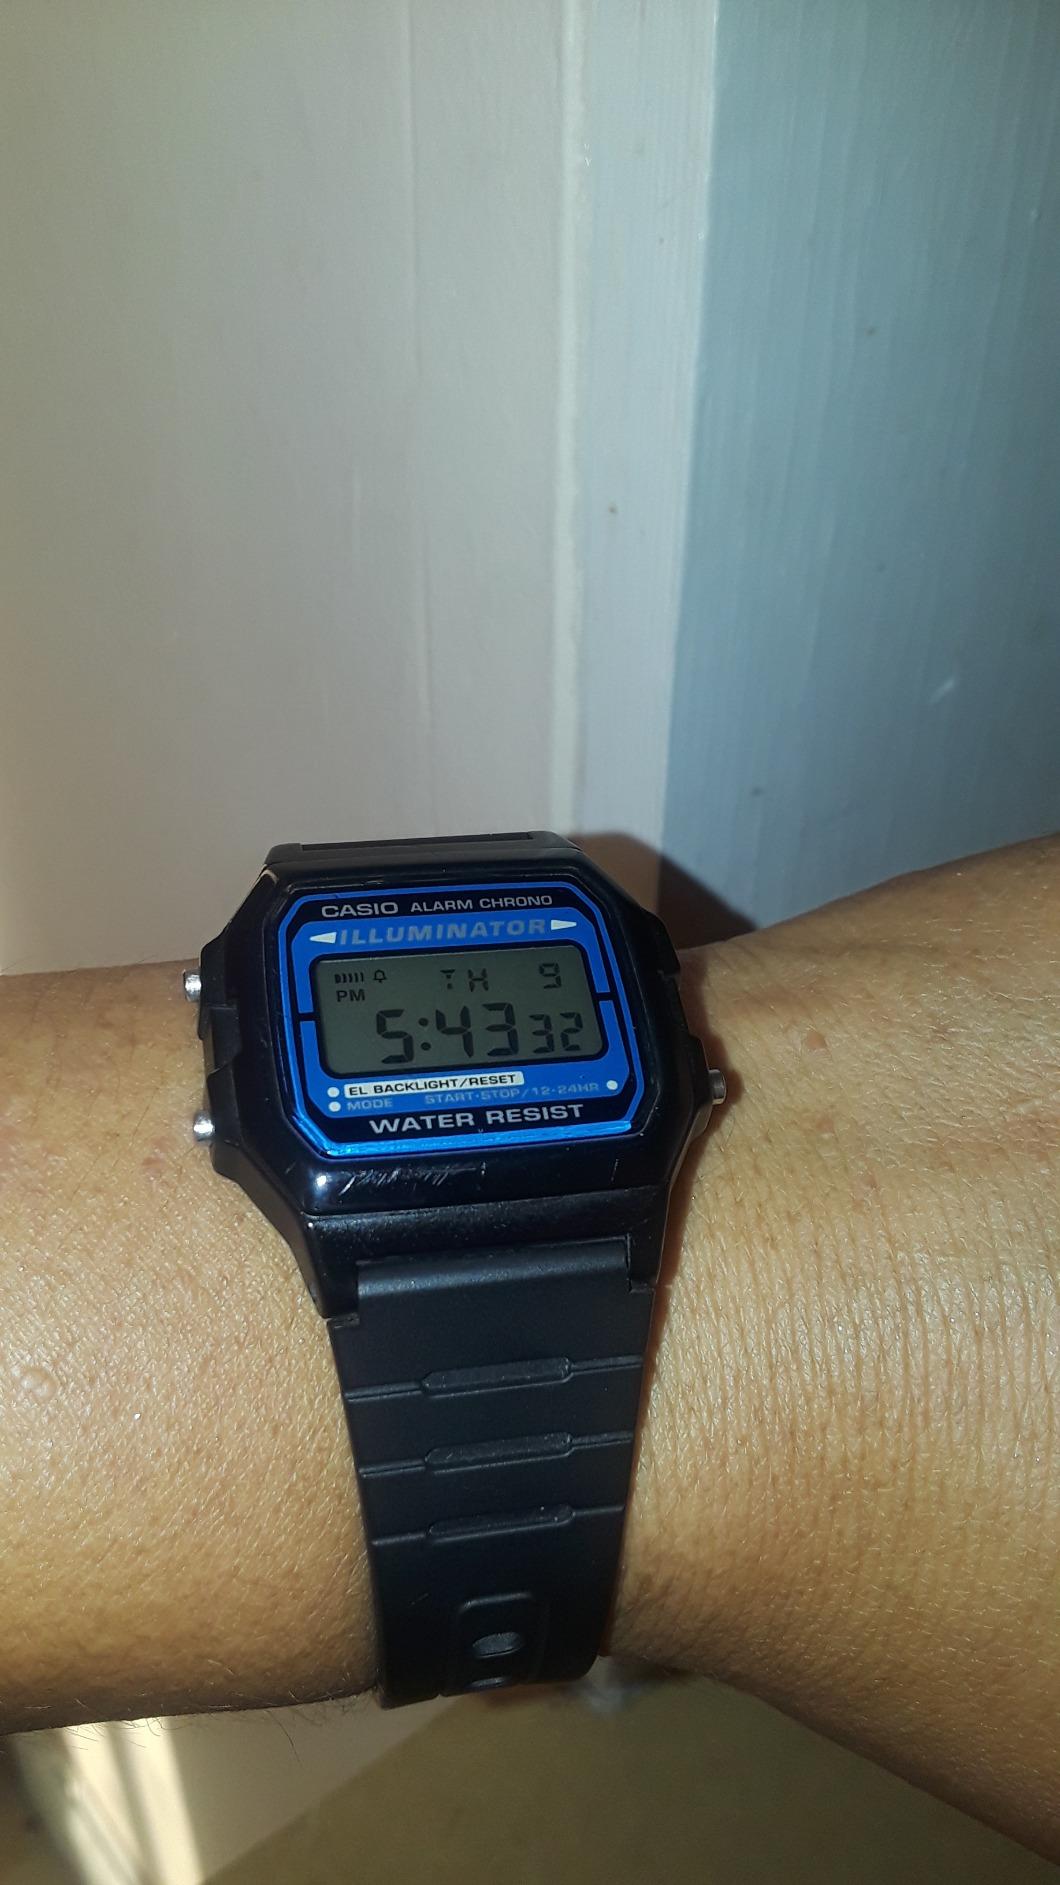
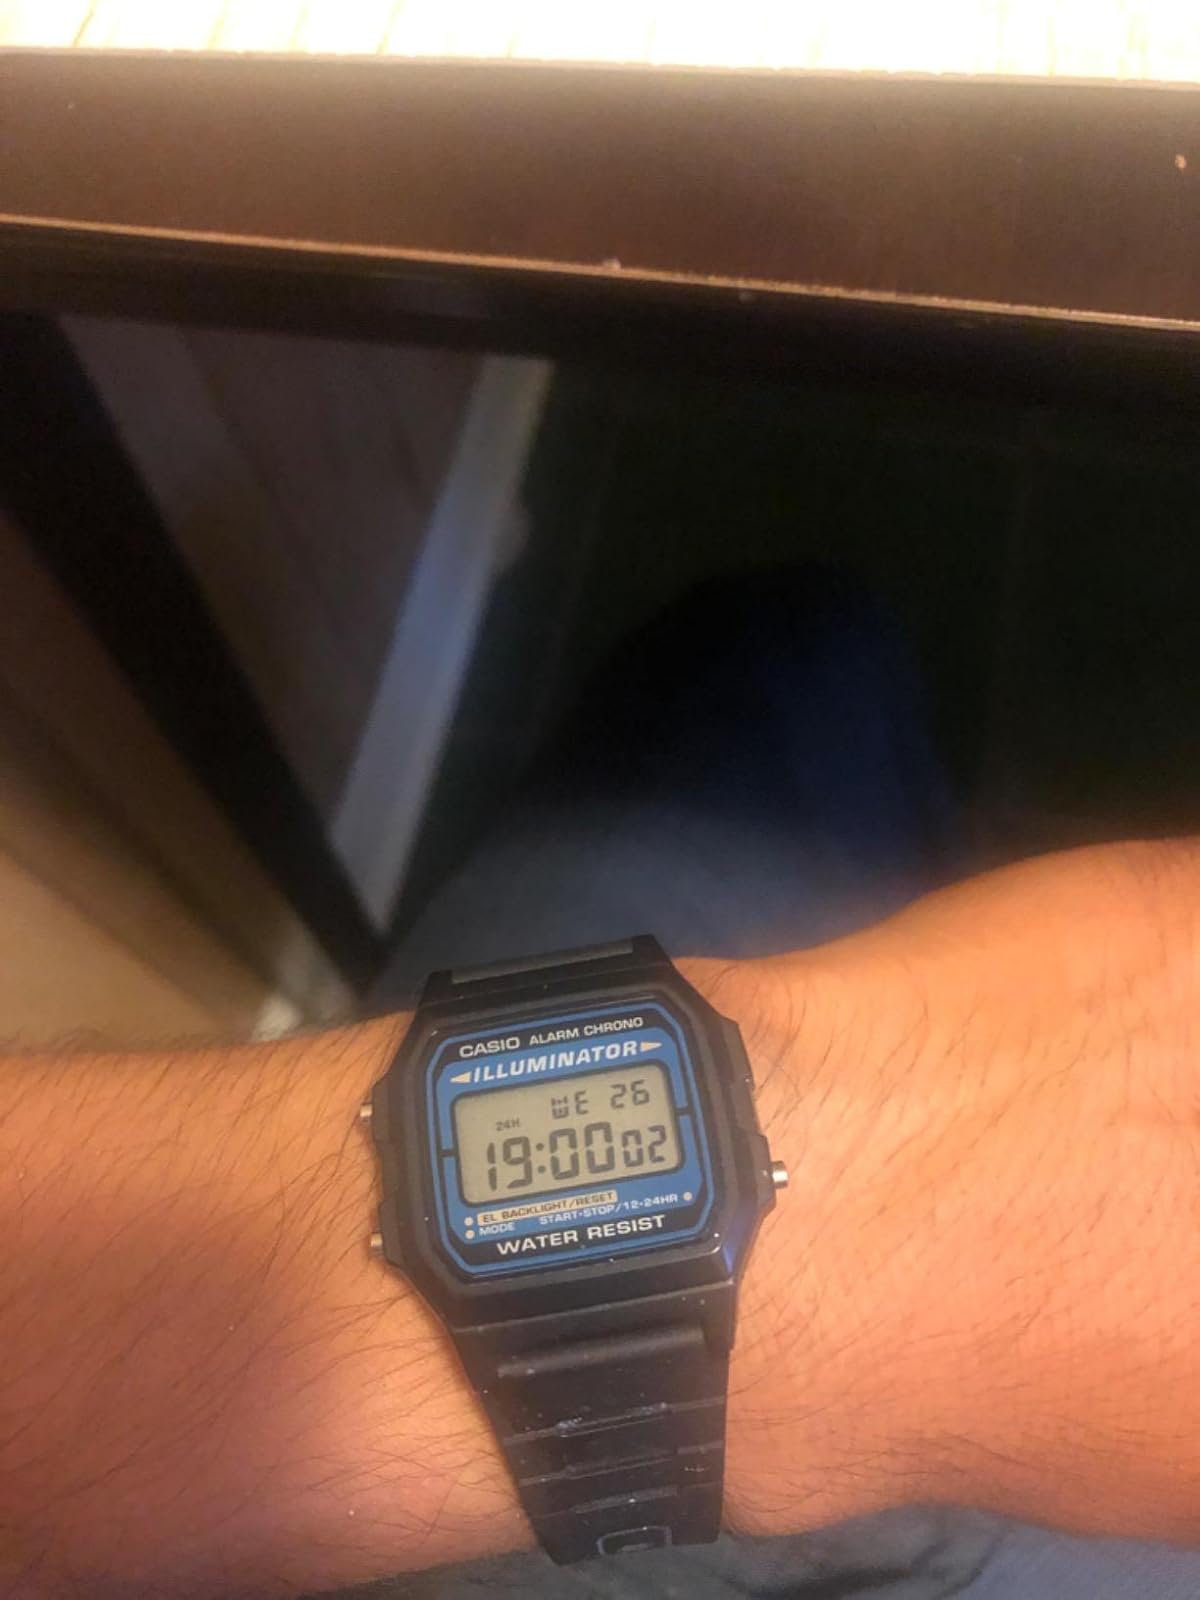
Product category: accessories_watch
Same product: yes